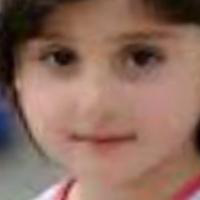
Age group: age 01-10